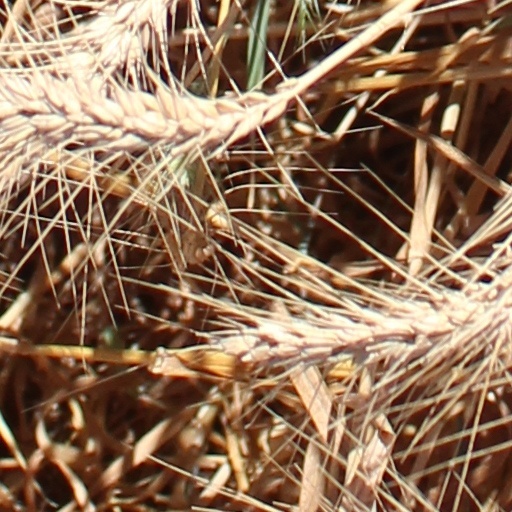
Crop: wheat